Hold Me Tight (TV series)

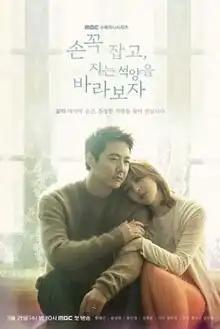
Promotional poster

Hold Me Tight is a South Korean television series starring Han Hye-jin, Yoon Sang-hyun, Yoo In-young and Kim Tae-hoon. The series marks Han Hye-jin's first lead role in four years. It aired on MBC TV from March 21 to May 10, 2018, every Wednesday and Thursday at 21:55 (KST).